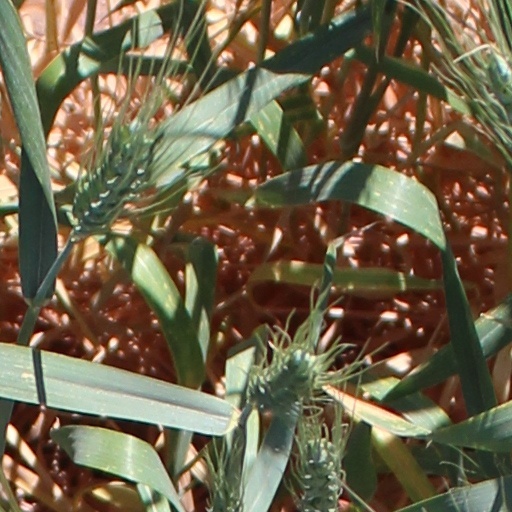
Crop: wheat